Casa de Pilatos

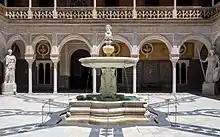
The palace has a collection of statues, most notably twenty-five busts from ancient Rome, one from ancient Greece dating from 5th century BC, and a 16th-century depiction of Charles V.

La Casa de Pilatos (Pilate's House) is an Andalusian palace in Seville, Spain, which serves as the permanent residence of the Dukes of Medinaceli. It is an example of an Italian Renaissance building with Mudéjar elements and decorations. It is considered the prototype of the Andalusian palace.